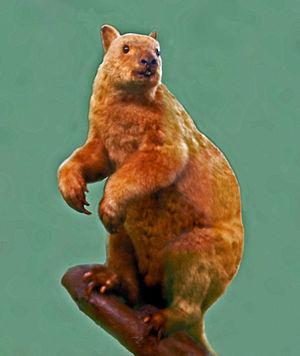
Les Dendrolagues ou Kangourous arboricoles sont des macropodidés arboricoles. On les trouve exclusivement dans les forêts tropicales de Nouvelle-Guinée et dans l'extrême nord-est du Queensland en Australie et les îles environnantes, généralement dans les régions montagneuses. Tous sont menacés d'extinction.
Le Dendrolague de Doria est une espèce de marsupiaux arboricoles endémiques en Nouvelle-Guinée. Il doit son nom en l'honneur du naturaliste italien Giacomo Doria qui le découvrit.